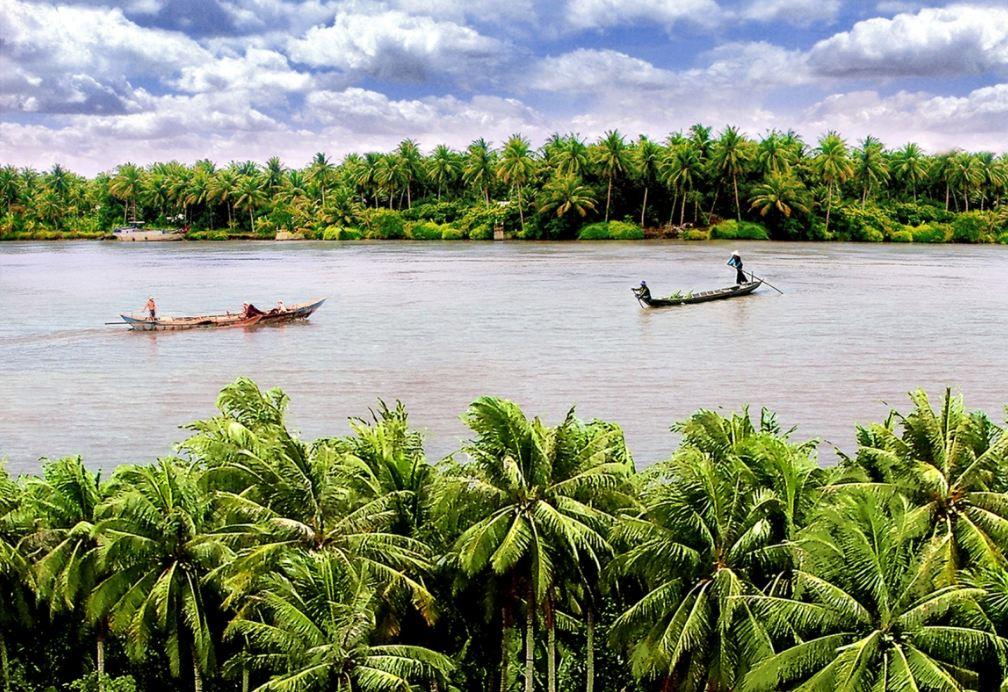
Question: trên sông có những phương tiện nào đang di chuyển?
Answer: trên sông có ba chiếc thuyền đang di chuyển